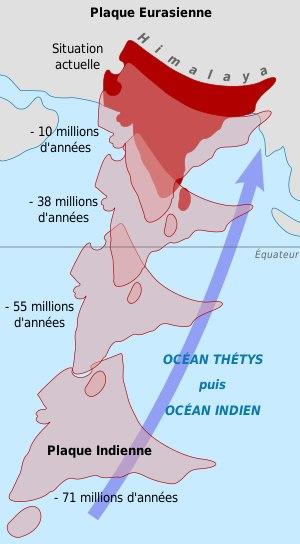
Le Tibet est une région culturelle et historique d'Asie, située en République populaire de Chine. Constitué des anciennes provinces tibétaines du Kham, de l'Ü-Tsang et de l'Amdo, il comprend aujourd'hui essentiellement les subdivisions administratives autonomes tibétaines de la République populaire de Chine dont la région autonome du Tibet.
Le sous-continent indien est une zone géographique de l'Asie du Sud d'environ 4,5 millions de km², appelé autrefois Inde cisgangétique, où se trouvent l'Inde, le Pakistan, le Bangladesh, le Népal, le Bhoutan, le Sri Lanka et les Maldives ainsi que des parties de leur territoire de même que certains territoires contestés et actuellement sous contrôle de la Chine. Avec environ 1,8 milliard d'habitants dont près de 1,4 milliard en Inde, le sous-continent indien est la région la plus peuplée du monde, soit environ un quart de la population mondiale.
L'Everest, en tibétain : ཇོ་མོ་གླང་མ, Wylie : jo mo glang ma, THL : jomo lang ma parfois translitterré Chomolungma, en népalais : सगरमाथा, Sagarmāthā, aussi appelé mont Everest, est une montagne située dans la chaîne de l'Himalaya, à la frontière entre le Népal et la Chine.